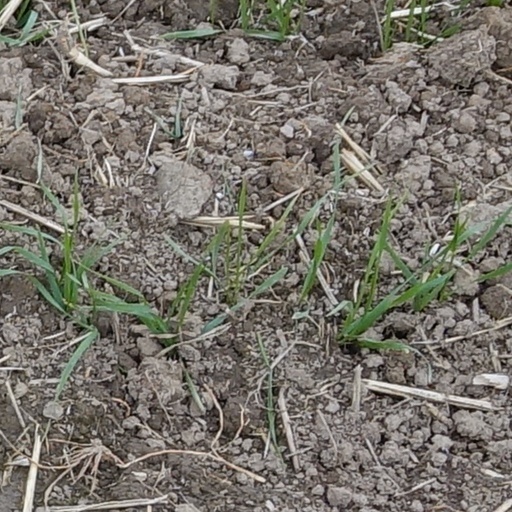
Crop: wheat